Wednesday Night Wars

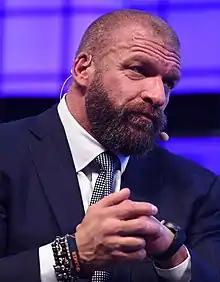
From 2012 to late 2021, Triple H was in charge of "NXT".

In 2012, "WWE NXT" was revamped to focus exclusively on its developmental talent, with FCW (WWE's former developmental territory) being relaunched under the NXT brand. NXT became a webcast on WWE's official website, before later airing on Hulu